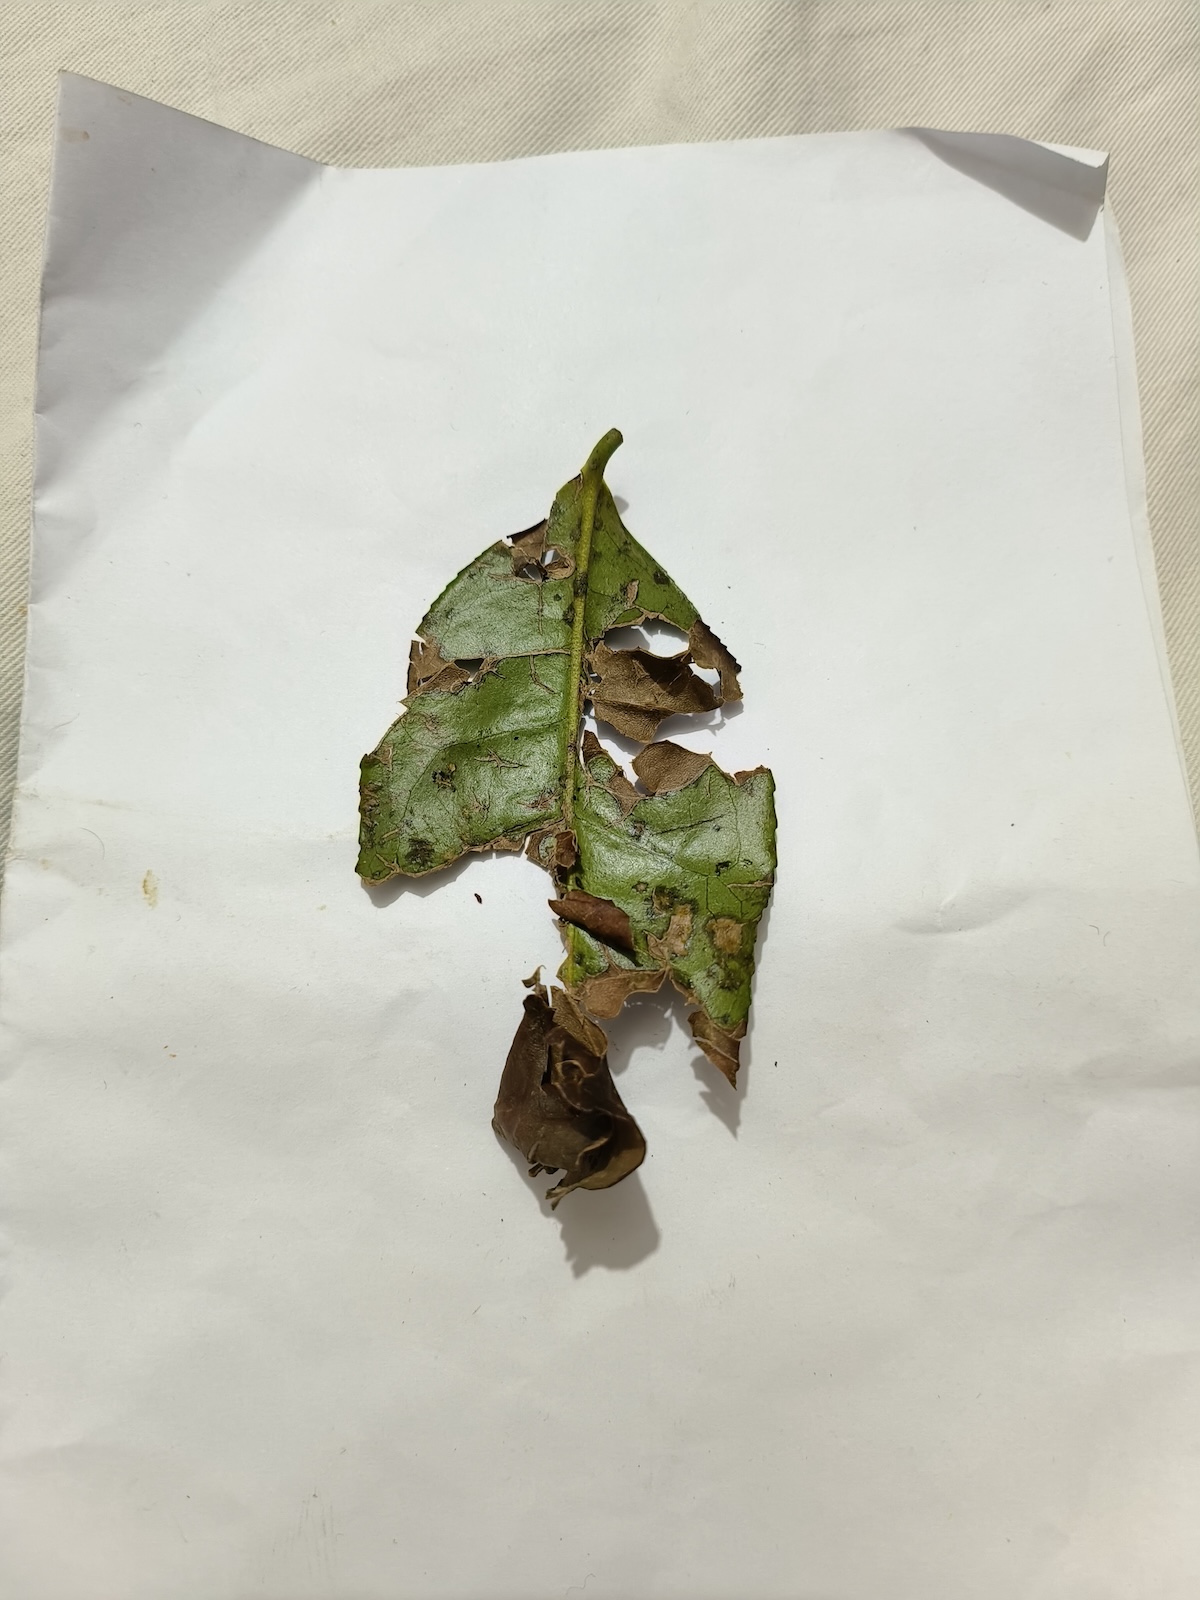
Label: Brown Blight